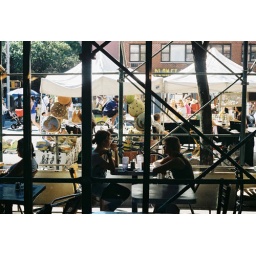
&lt;b&gt;shot through the Shining Star window on Sunday, past the outdoor cafe under the scaffolding, to the street fair on Amsterdam Avenue.&lt;/b&gt;